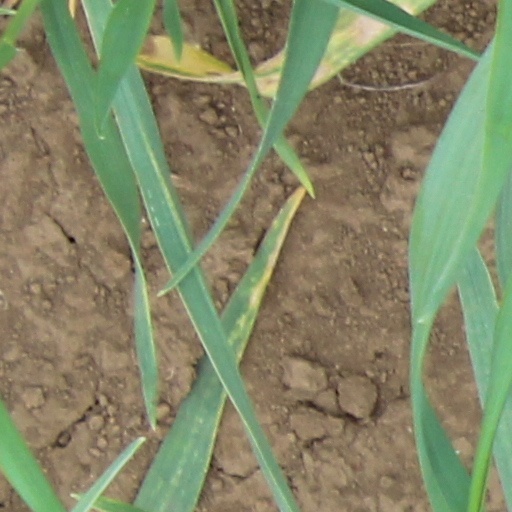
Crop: wheat